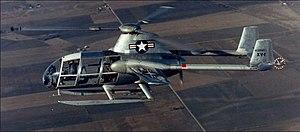
Cet article liste les aéronefs des forces armées des États-Unis. Les prototypes sont généralement préfixés par un « X » et sans nom, tandis que les modèles de pré-série sont généralement précédés d'un « Y ».